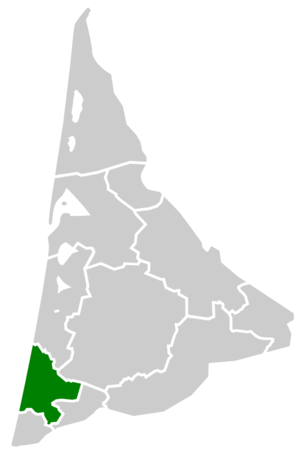
Le Marensin est un petit territoire côtier des Landes de Gascogne, situé entre le courant de Contis et celui de Soustons.